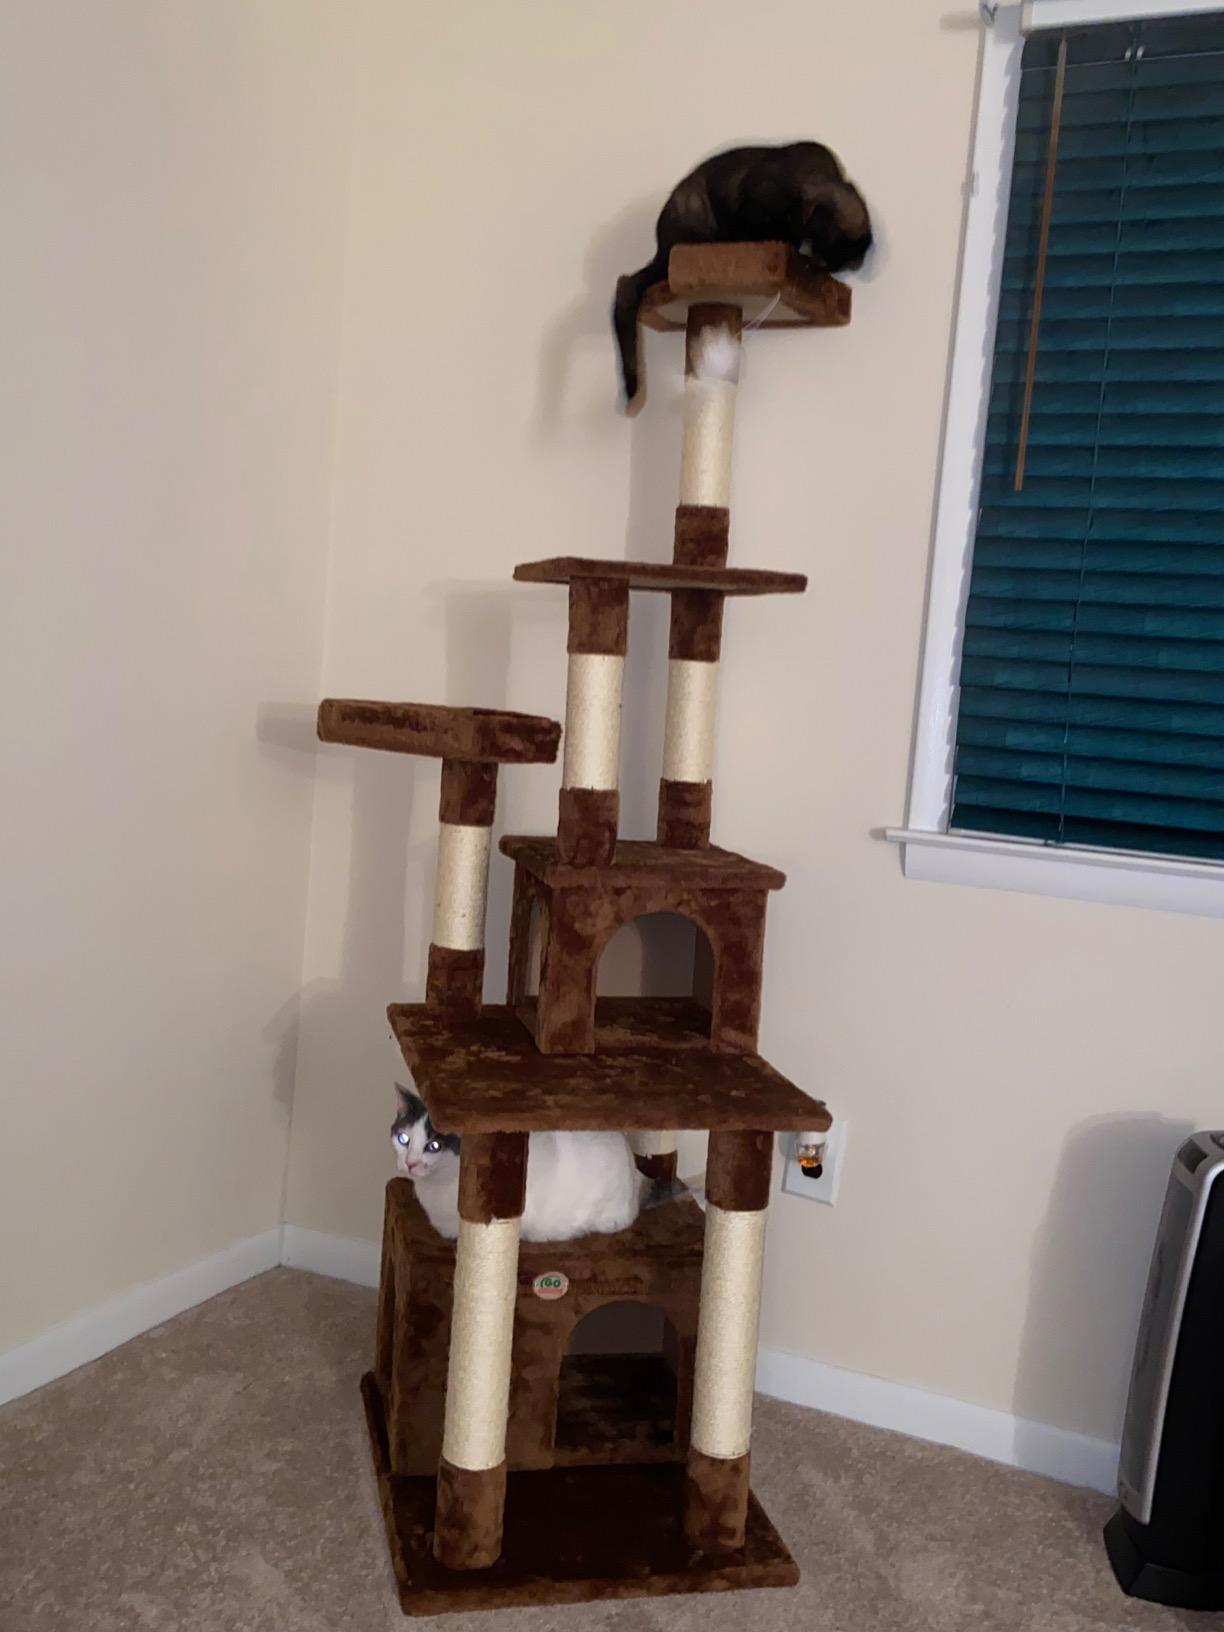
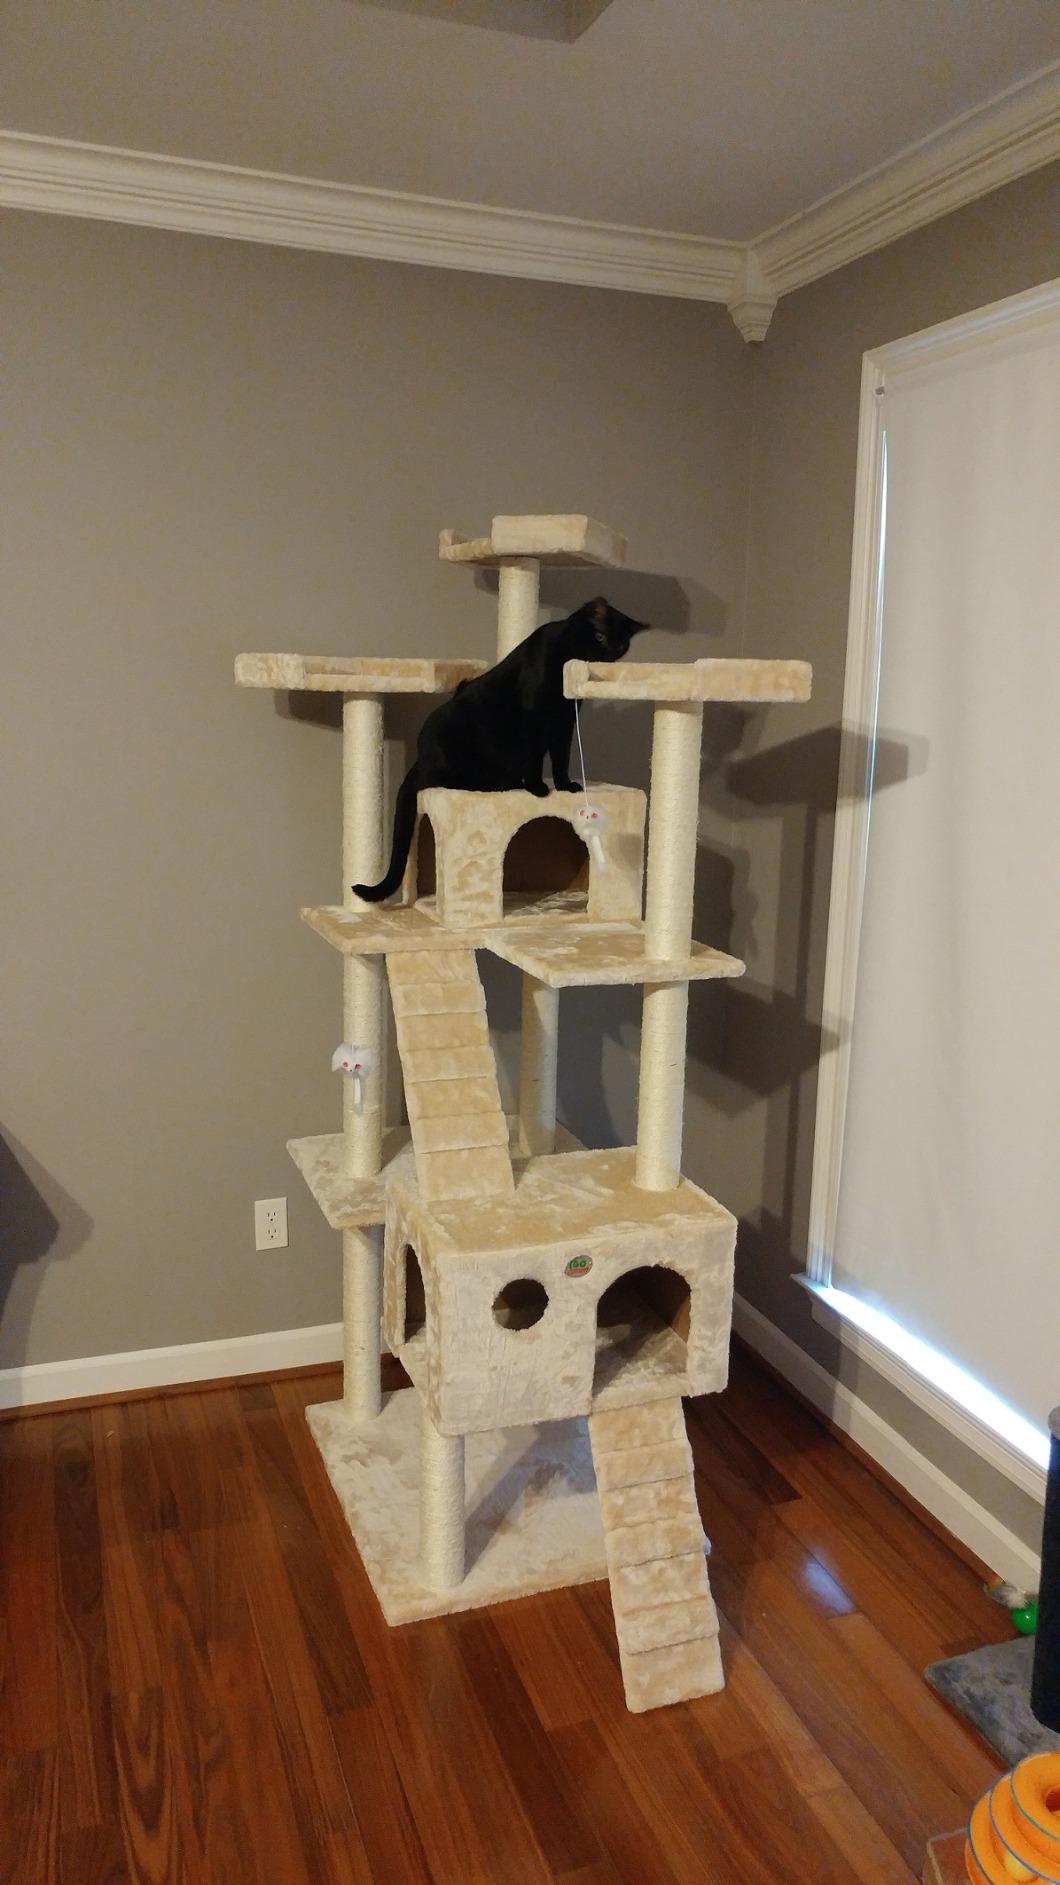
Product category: items_cat tree
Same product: no